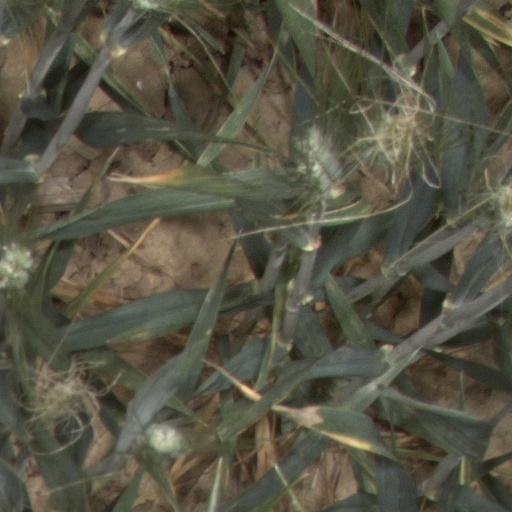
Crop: wheat